Severin Leopoldus Løvenskiold

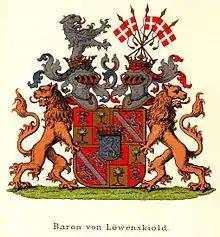
Løvensjiold's coat of arms.

Severin (Søren) Leopoldus Løvenskiold (31 December 1719 - 9 April 1776) was a Norwegian-Danish timber merchant abd labndowner. In 1763, he was created a baron of Løvenborg (with Vognserup) was at the same time converted into a barony. He and his wife belonged to the circle around Andreas Peter Bernstorff. They were the parents of Michael Herman Løvenskiold.